The Gypsy Girl (Hals)

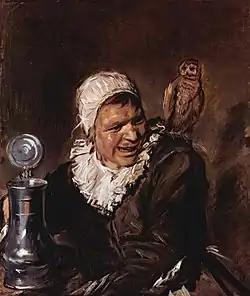
"Malle Babbe", c. 1633/35. Oil on canvas, 75 x 64 cm, Berlin

"The Gypsy Girl" was lent out for the 1962 Frans Hals exhibition in the Frans Hals Museum, where she inspired the Haarlem singer-songwriter Lennaert Nijgh to write a song about her which he called "Malle Babbe", mistakenly named after "another" painting in the same exhibition. The song celebrates the girl's lusty, vibrant sexuality. The raunchy song became a Dutch hit for Rob de Nijs in 1975 and is still popular in versions by different artists. Today the painting is also sometimes referred to as "Malle Babbe" for this reason.